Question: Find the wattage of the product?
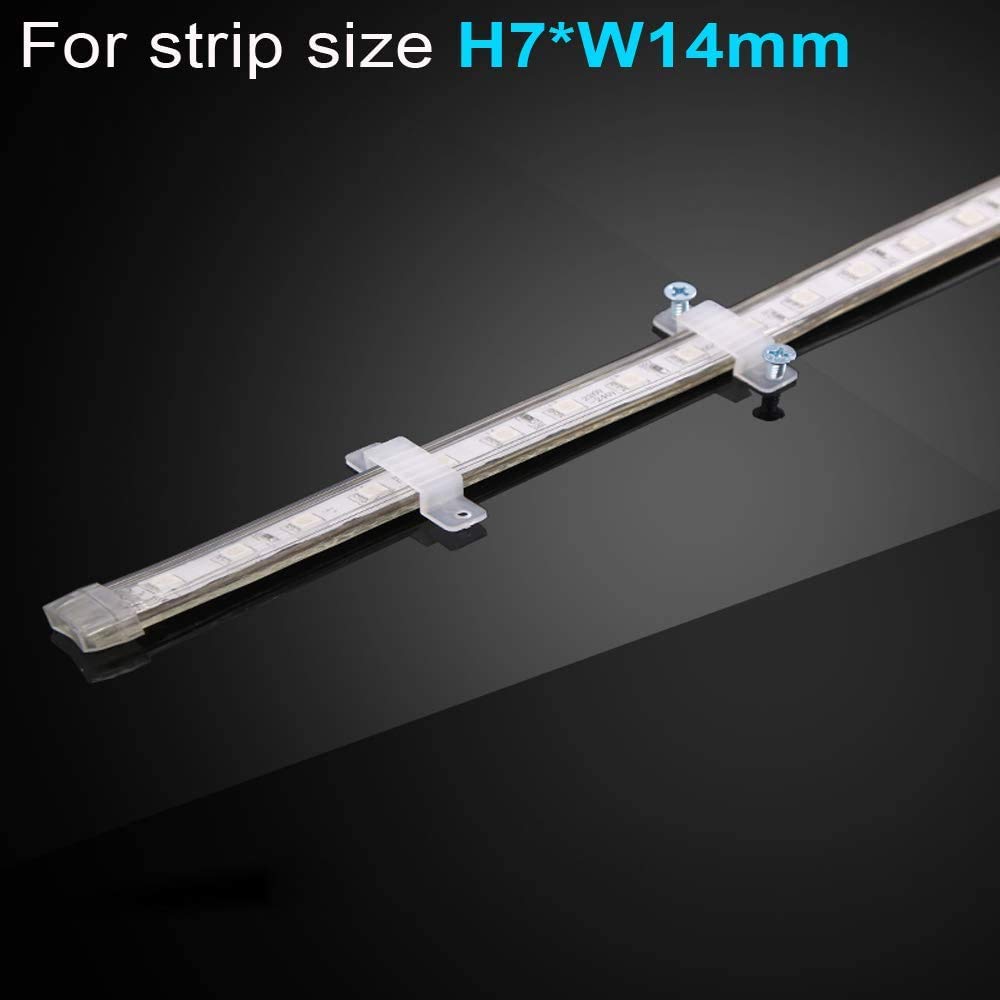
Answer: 7.0 watt